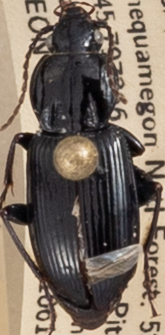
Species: Pterostichus mutus
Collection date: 2021-06-15
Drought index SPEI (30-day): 0.51
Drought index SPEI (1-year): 0.376
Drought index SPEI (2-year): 0.968